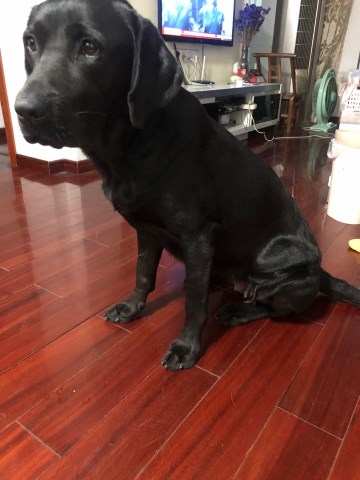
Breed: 3580-n000122-Labrador_retriever